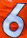
Number: 6